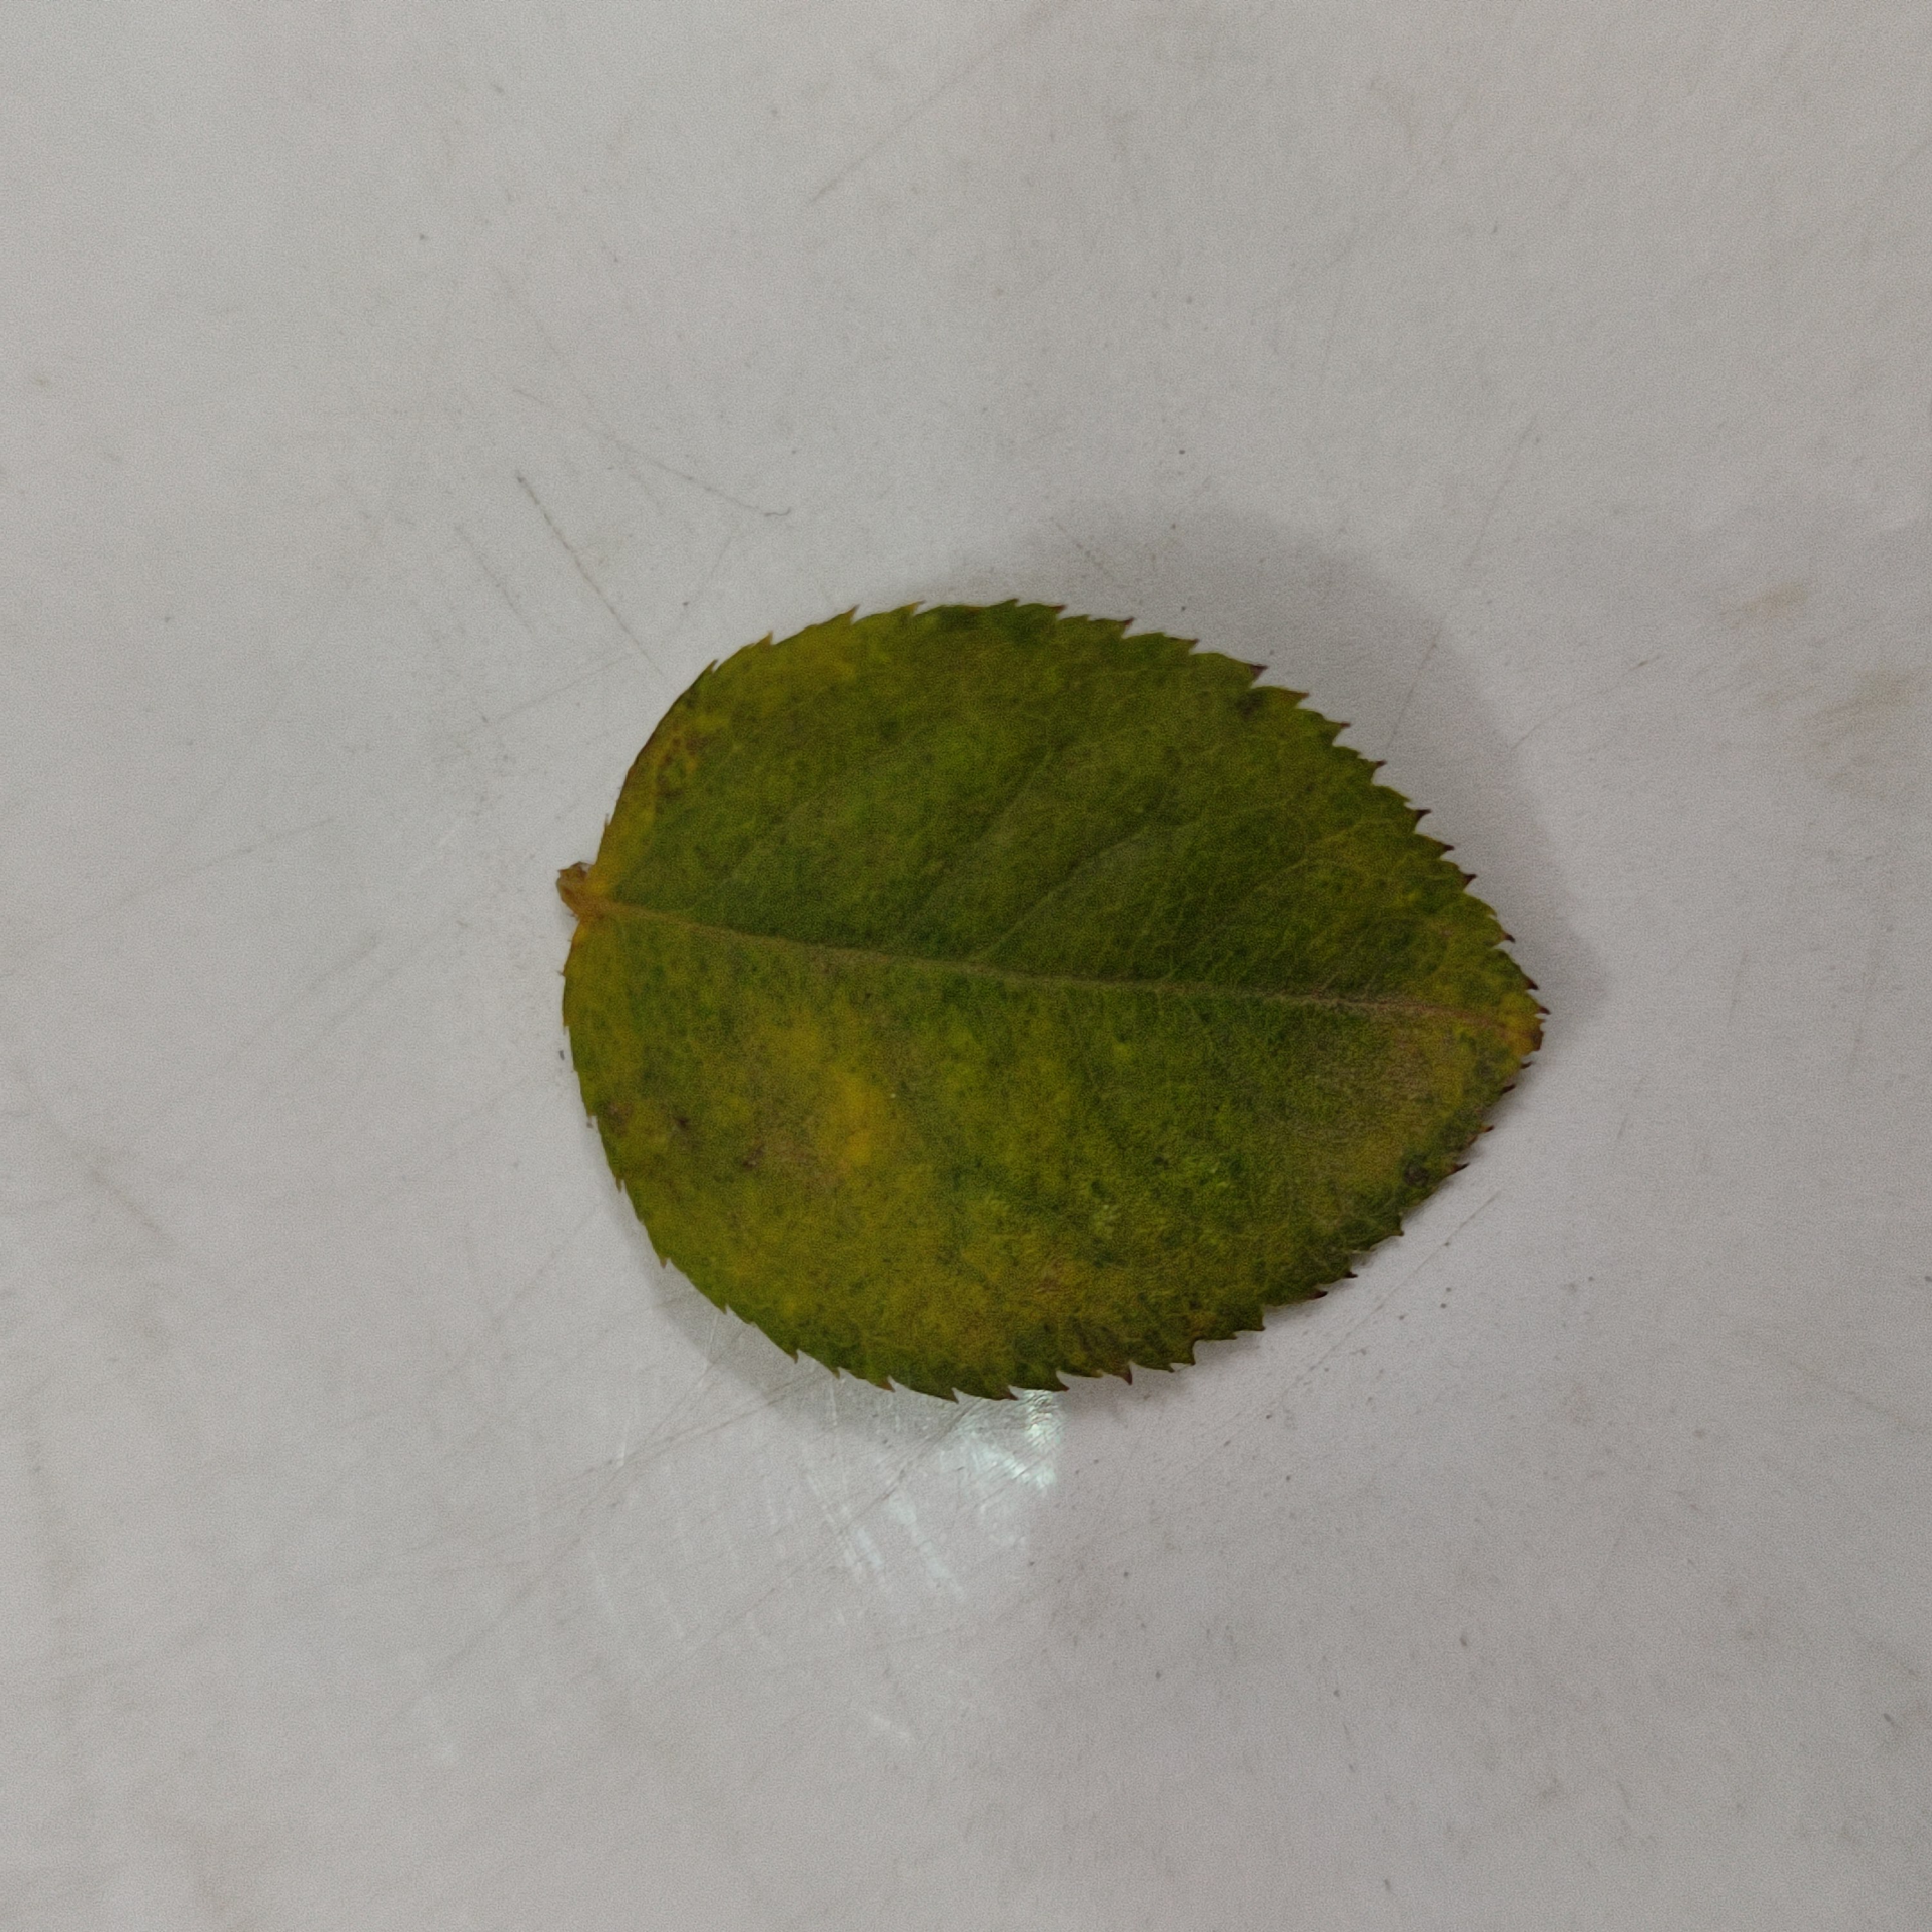
Label: Yellow Mosaic Virus